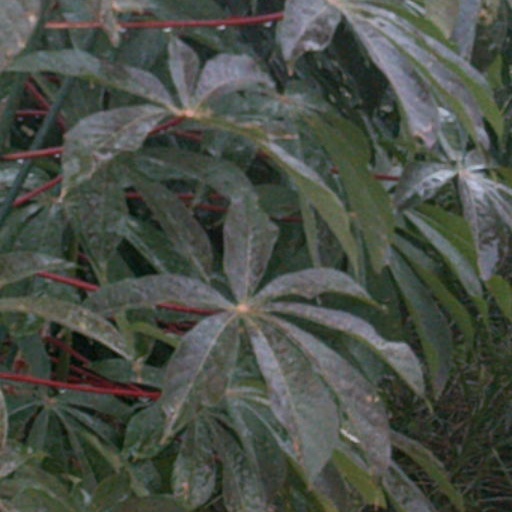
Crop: cassava